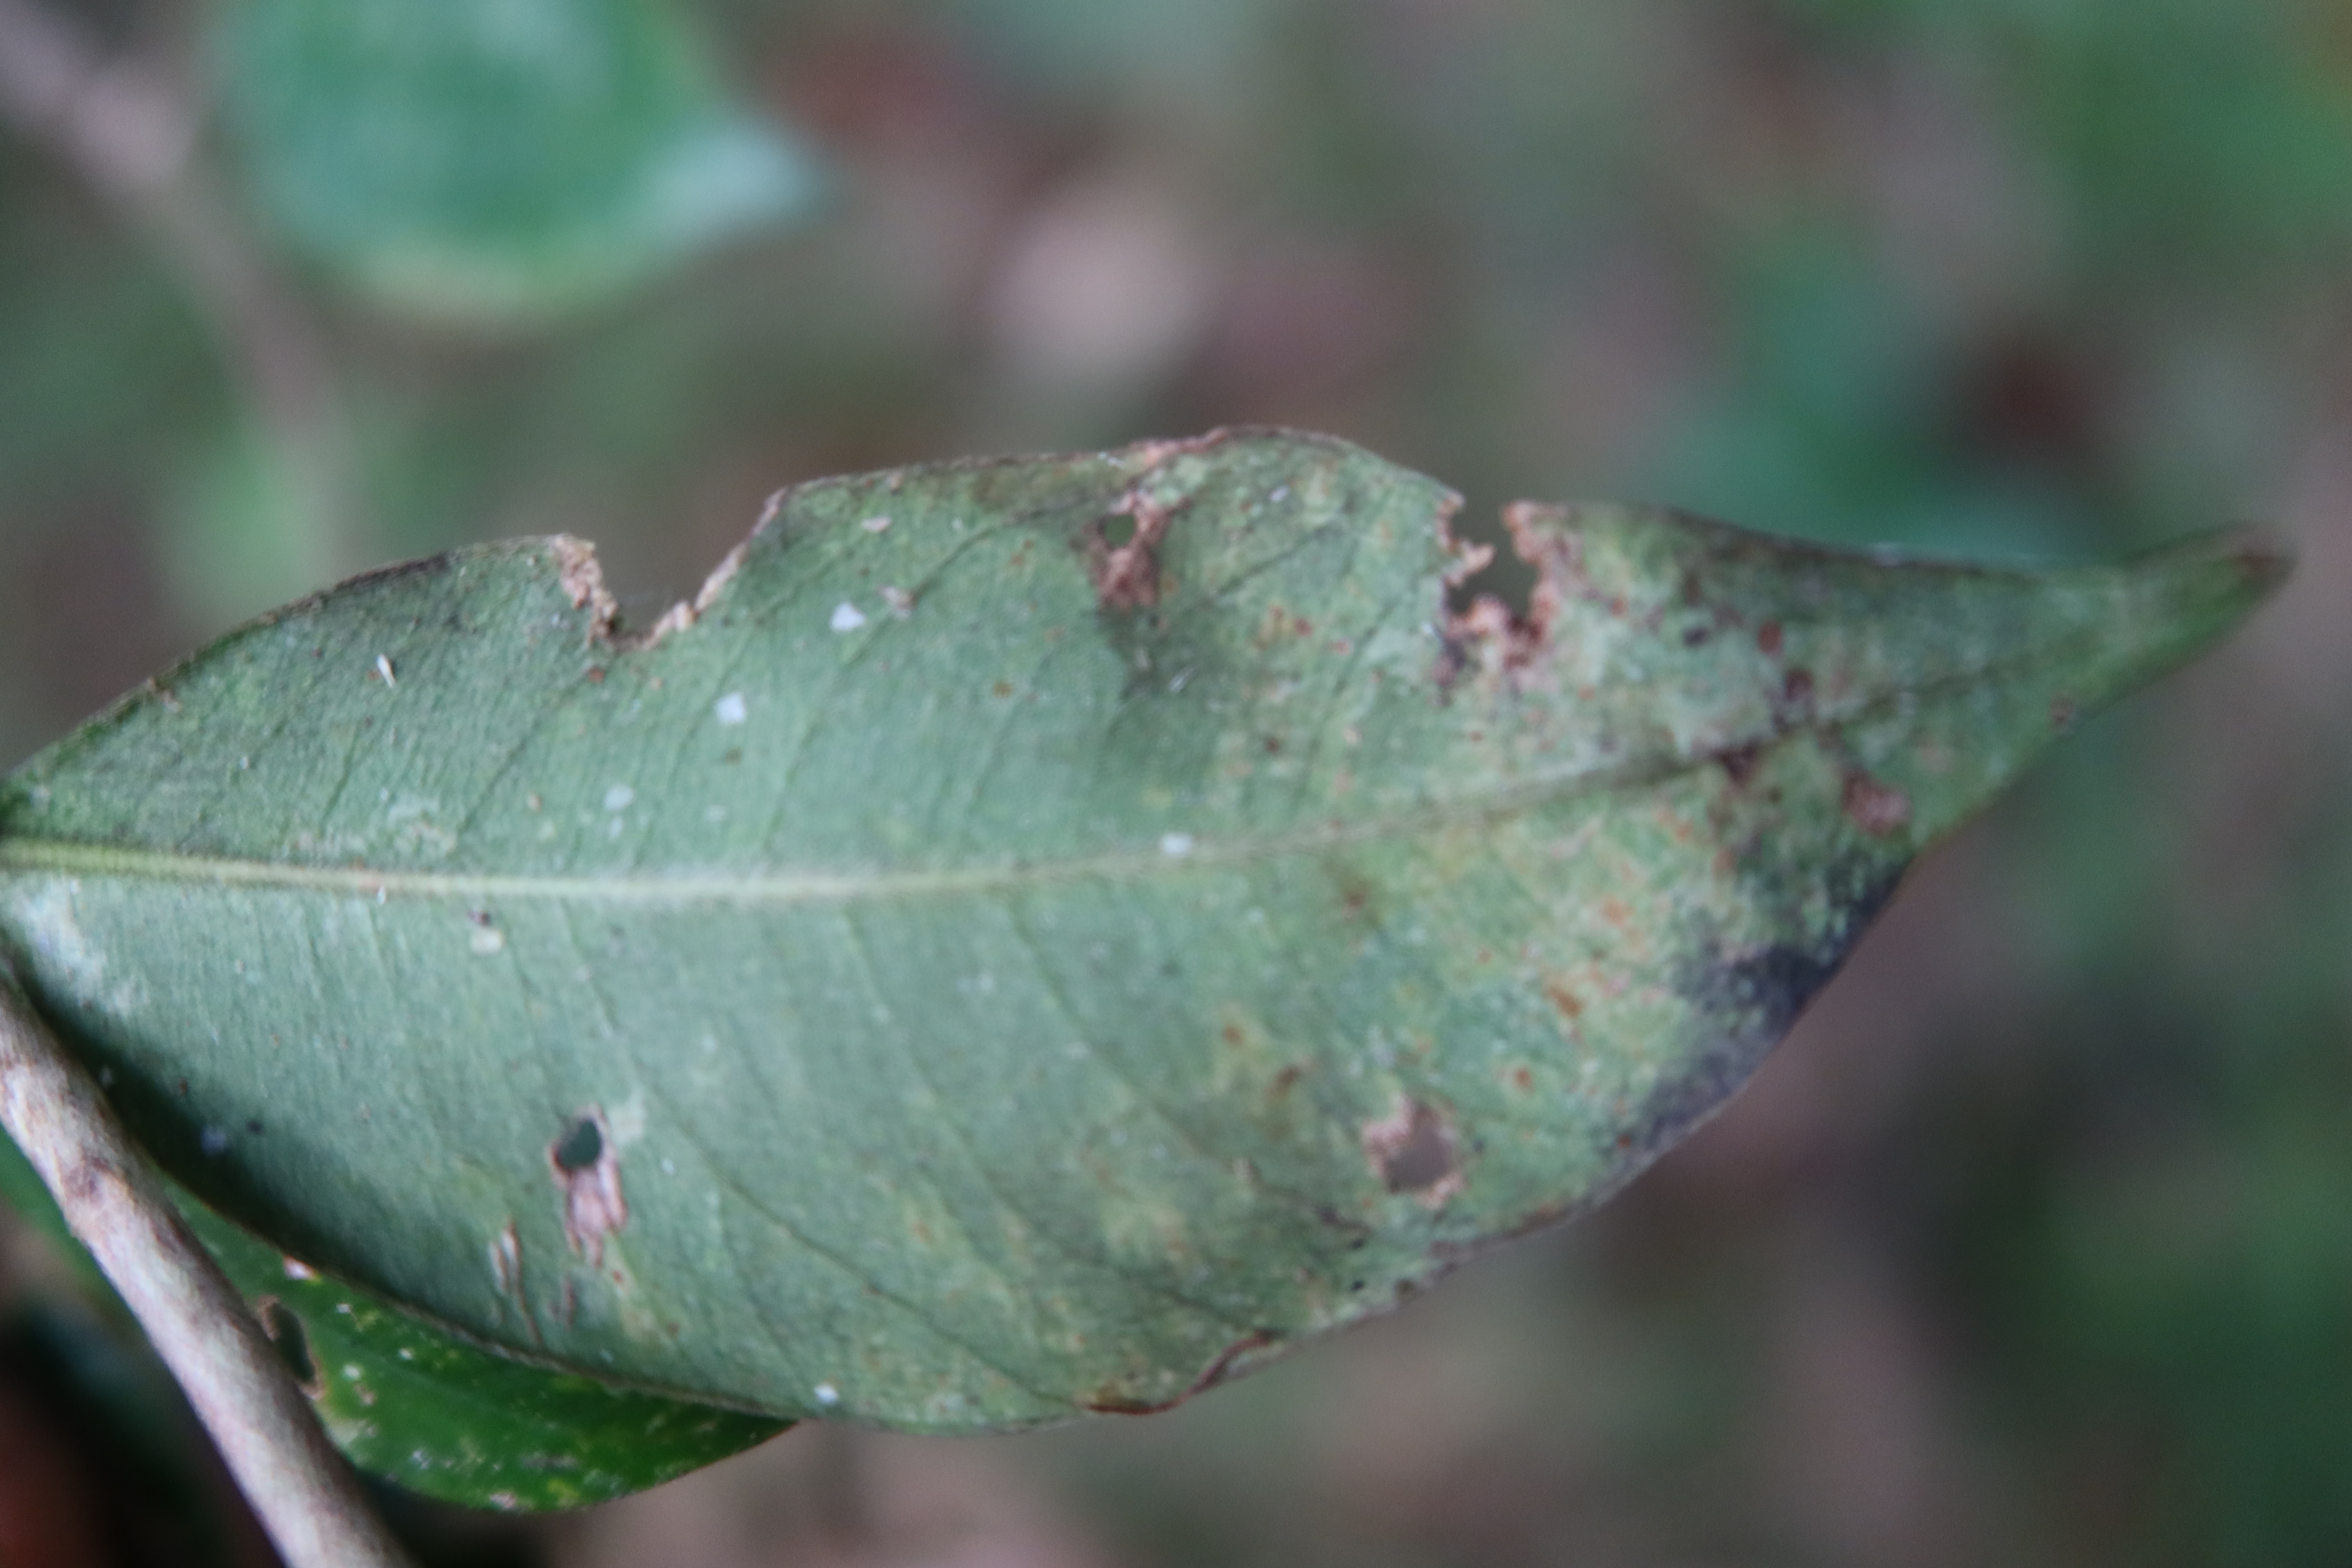
Label: Anthracnose